Infighting in Los Zetas

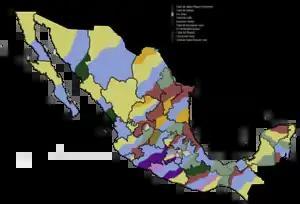
All Los Zetas territories ( in green ), in total 14 territories

The infighting in Los Zetas occurred between two factions, one led by Heriberto Lazcano Lazcano (alias "El Lazca") and the other led by Miguel Treviño Morales (alias "Z-40"). The rumors of the split appeared in mid-2012, when public banners and music videos on the web alleged betrayals between the two leaders. After the death of Lazcano it was confirmed that the leaders were not confronting each other, but rather that some men within Morales' faction did not want him as leader.